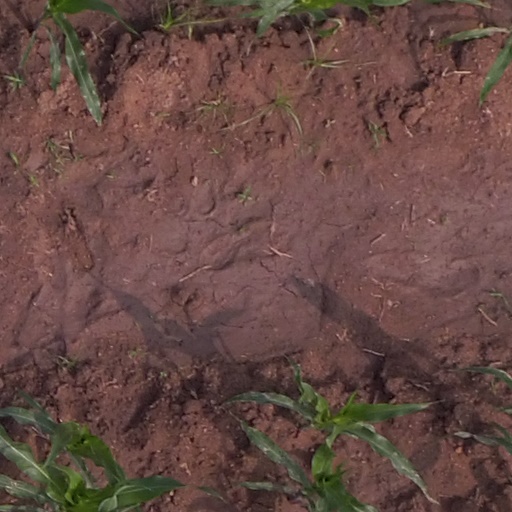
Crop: maize; corn